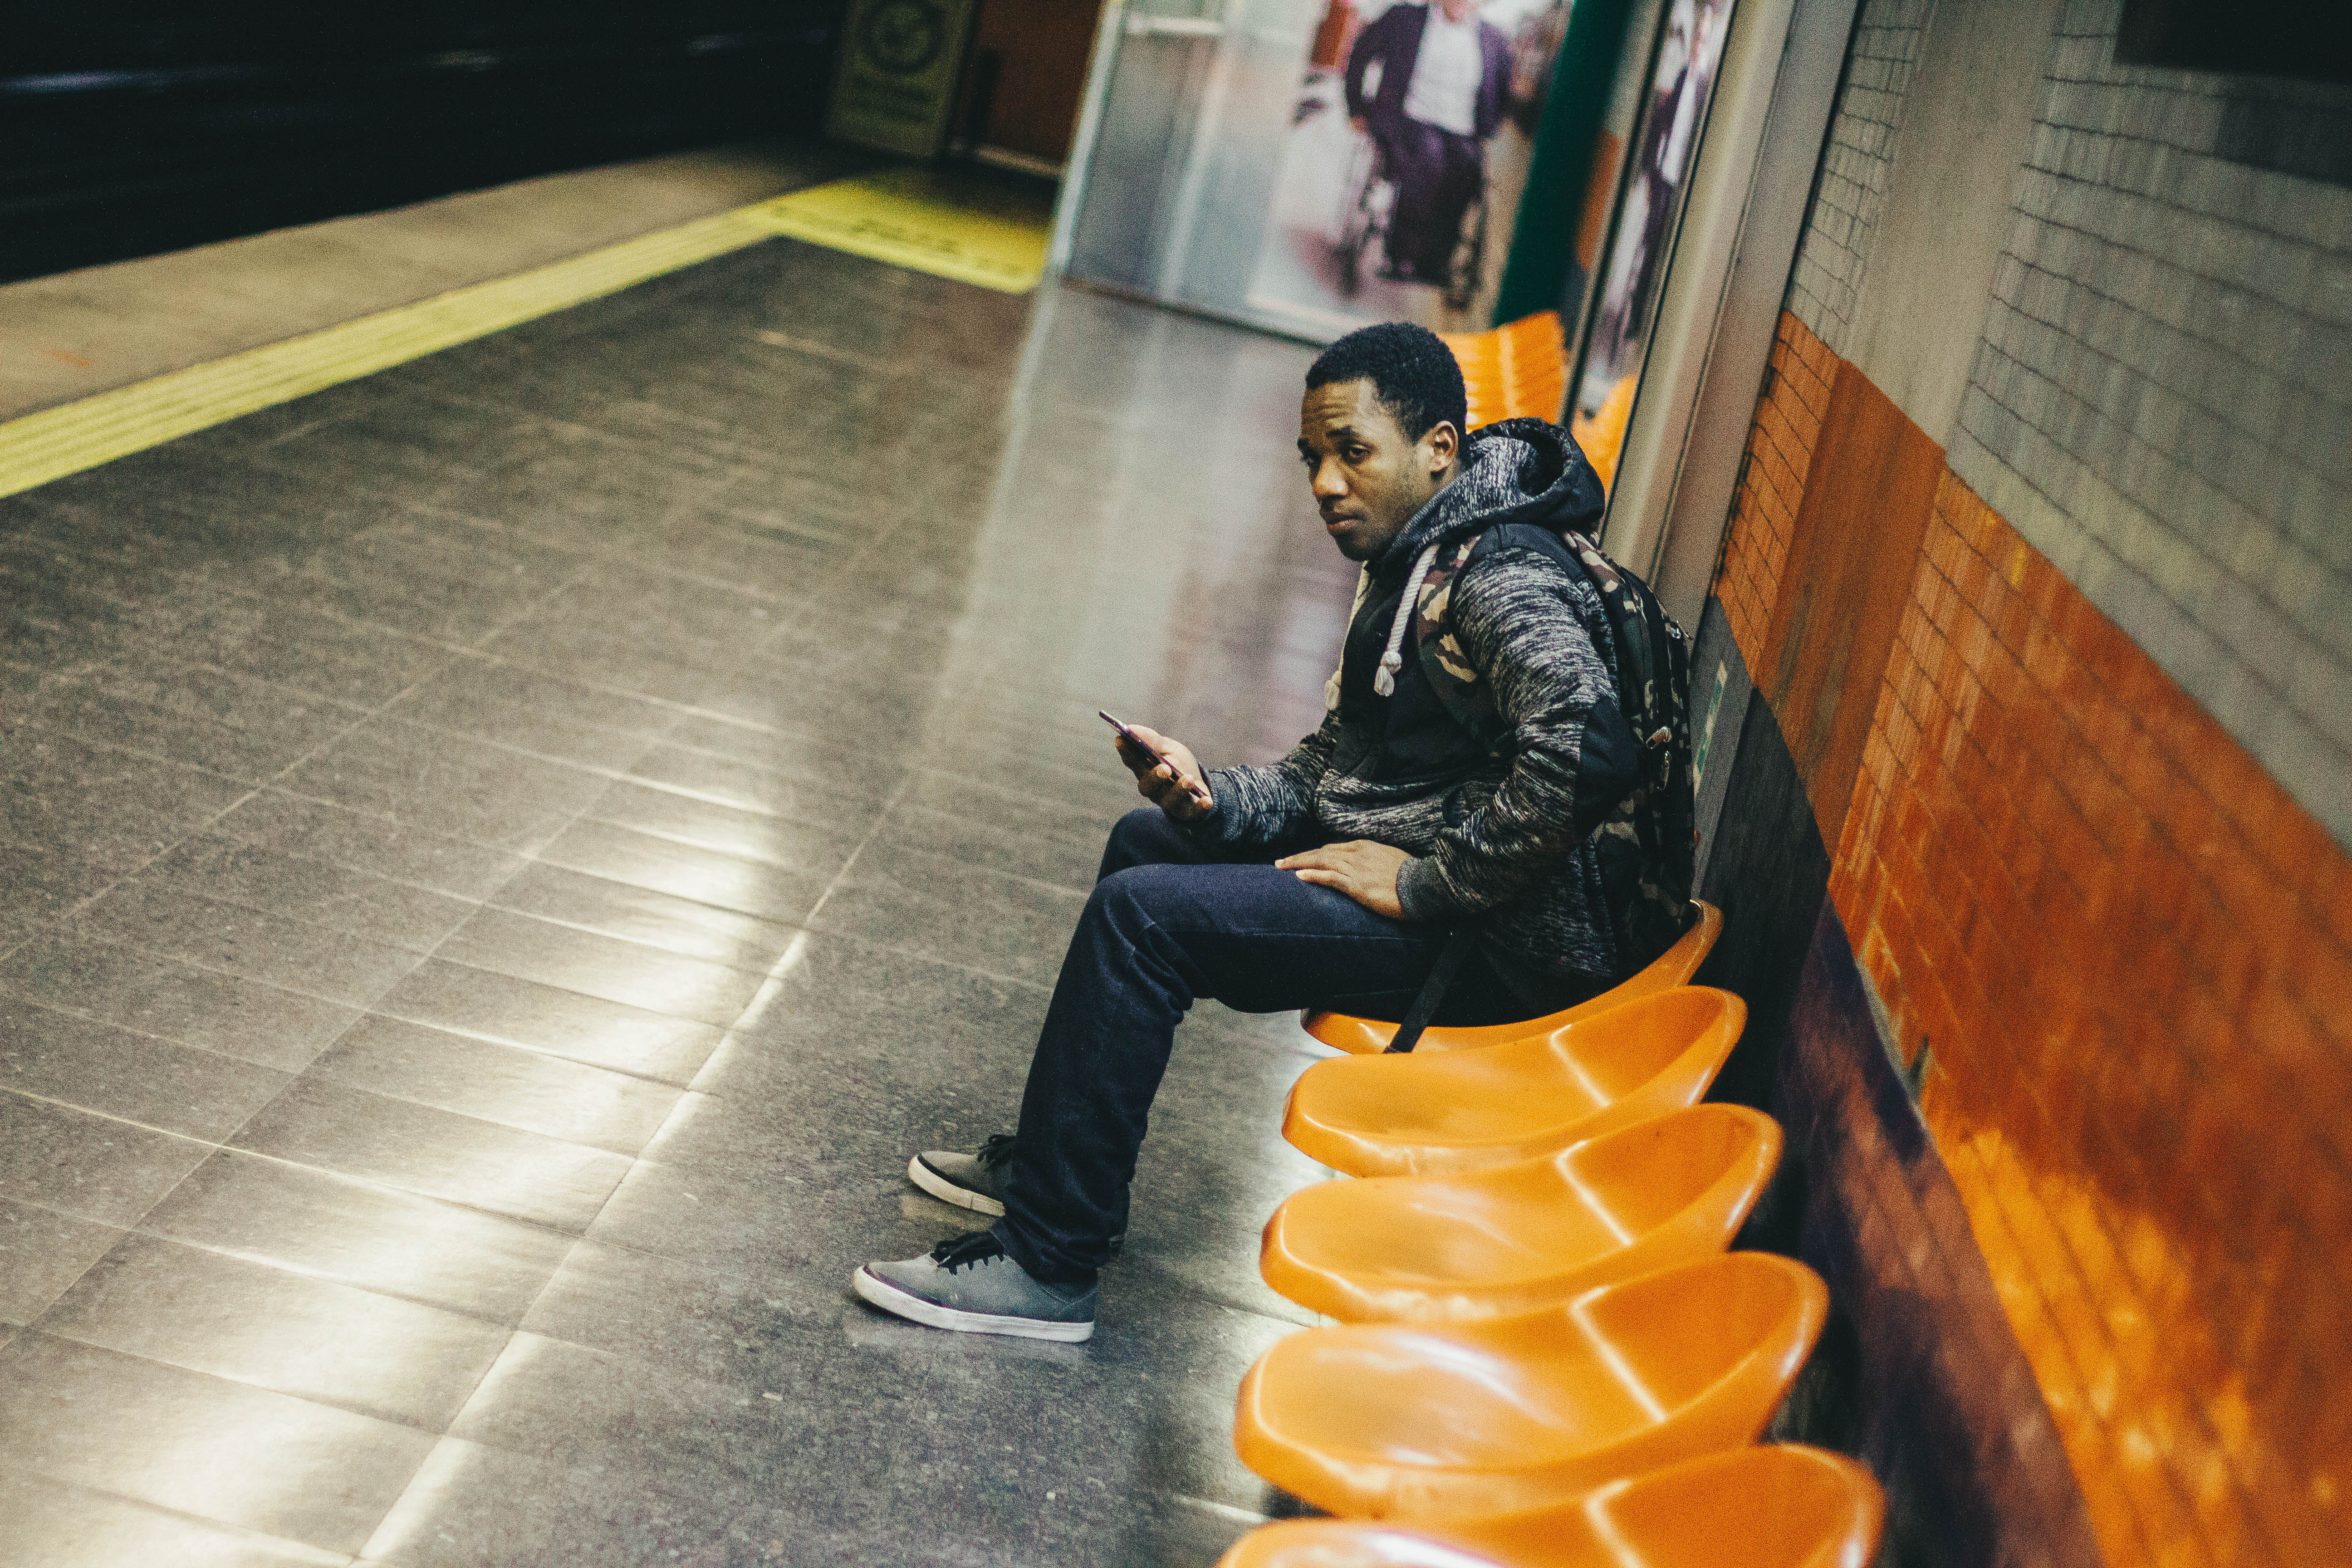
man, yellow, sitting, snapshot, temple, fun, floor, flooring, recreation, shoe